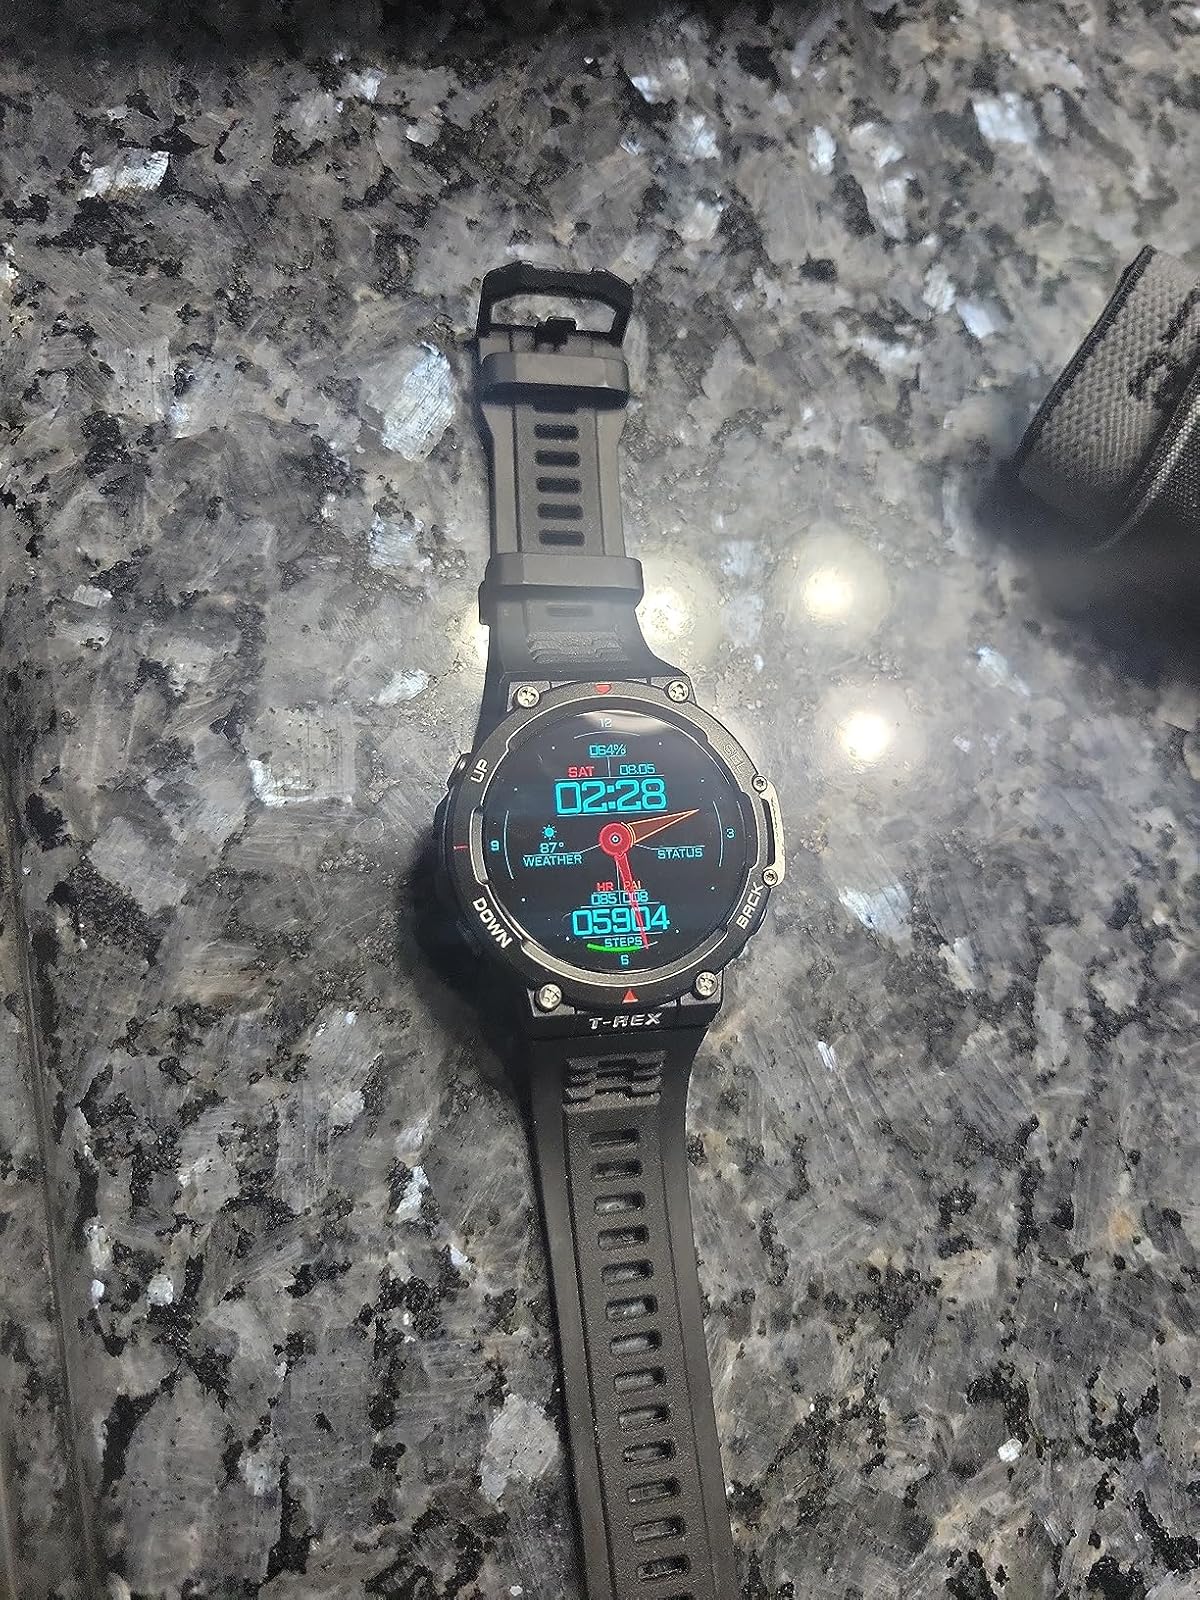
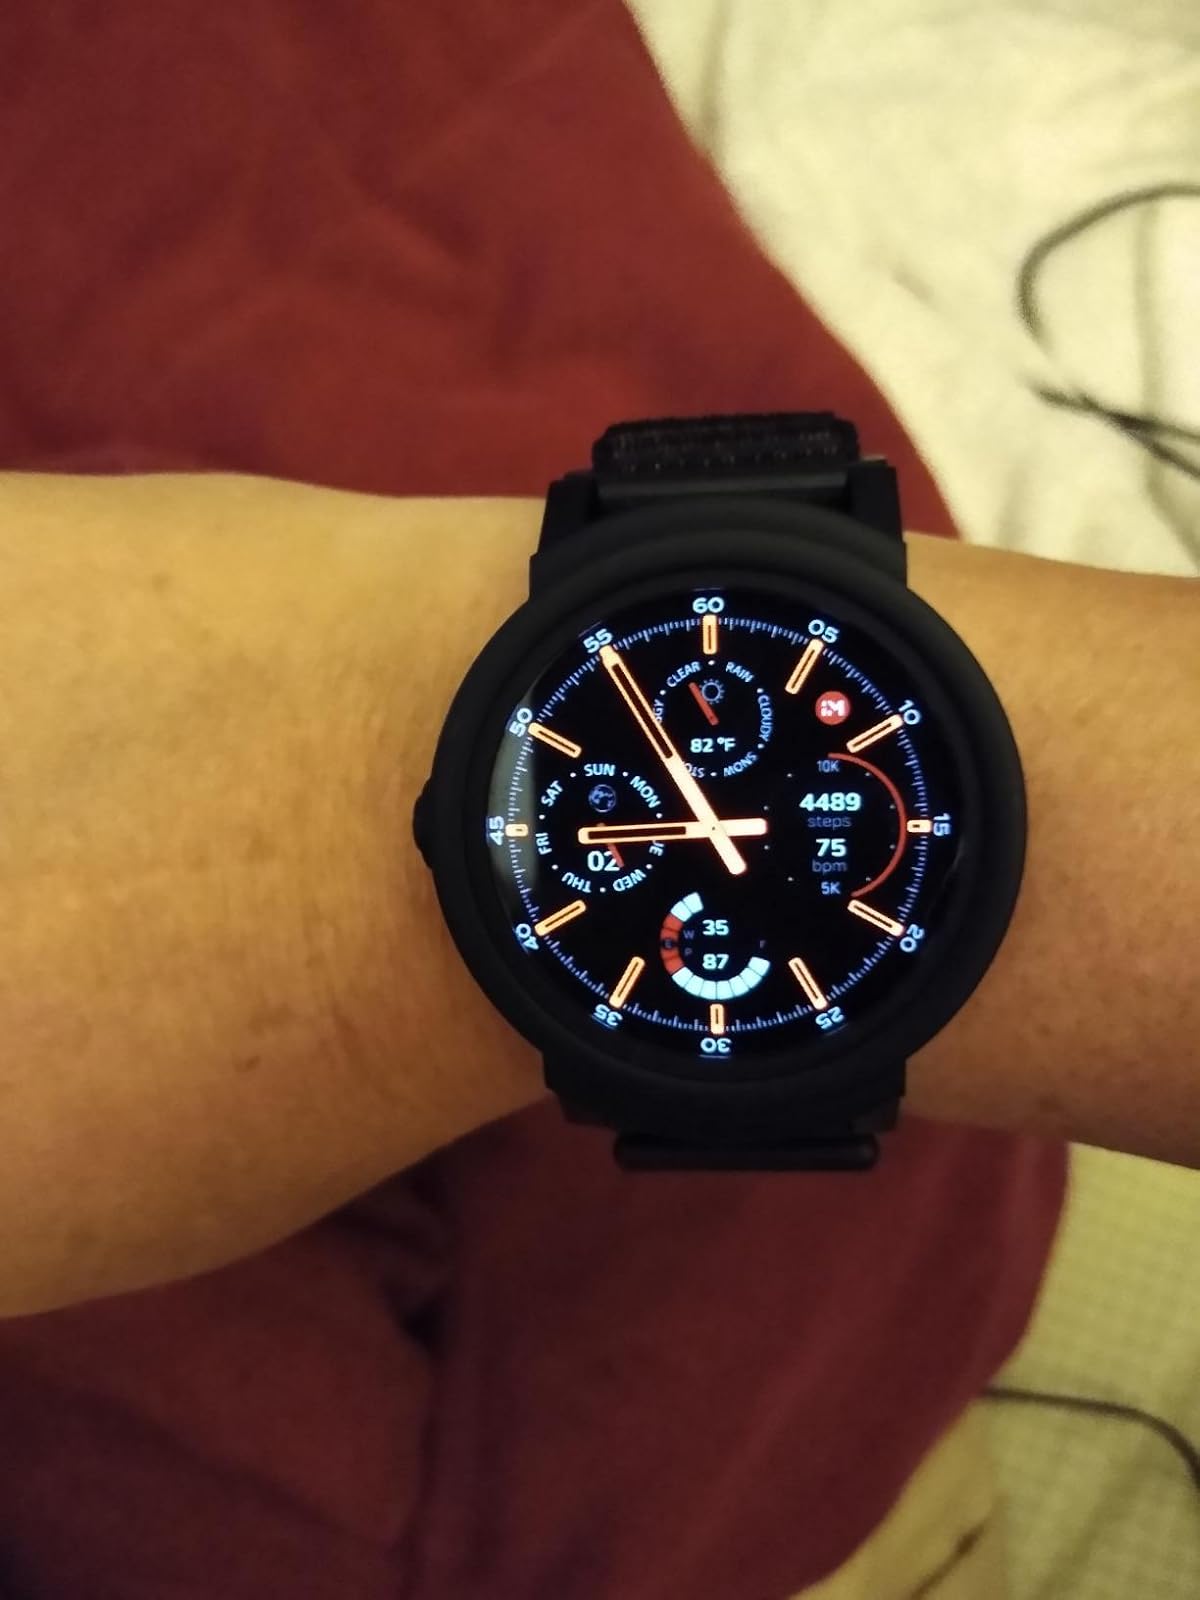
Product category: smartwatch
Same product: no